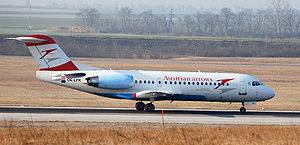
Fokker
Fokker 70 fra Austrian Airlines.
Fokker var en hollandsk flyproducent opkaldt efter grundlæggeren Anthony Fokker. Selskabet opererede under flere forskellige navne, siden etableringen i 1912 i Schwerin, Tyskland. I 1919 flyttede aktiviteterne til Holland.